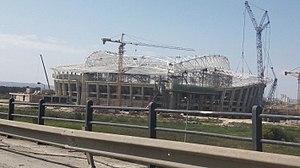
Le stade de Baraki est un stade de football d'une capacité de 40.784 places couvertes un stade multifonction qui peut être utilisé pour plusieurs événements sportifs et culturels. Situé au sud-est d'Alger, dans la commune de Baraki.
L'Union sportive madinet El Harrach, plus couramment abrégé en USM El Harrach ou encore USMH, est un club de football algérien basé dans le quartier d'El Harrach à Alger.